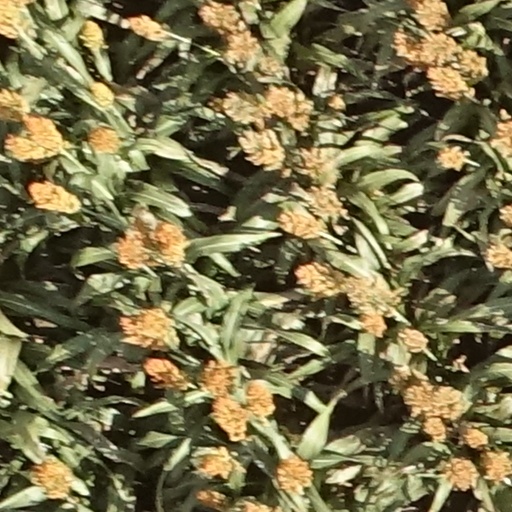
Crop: sorghum